Acristavus

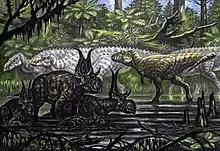
"Acristavus" with contemporary dinosaurs of the Wahweap Formation

The Wahweap Formation has been radiometrically dated as being between 81 and 76 million years old. During the time that "Acristavus" lived, the Western Interior Seaway was at its widest extent, almost completely isolating southern Laramidia off from the rest of North America. The area where dinosaurs lived included lakes, floodplains, and east-flowing rivers. The Wahweap Formation is part of the Grand Staircase region, an immense sequence of sedimentary rock layers that stretch south from Bryce Canyon National Park through Zion National Park and into the Grand Canyon. The presence of rapid sedimentation and other evidence suggests a wet, seasonal climate.